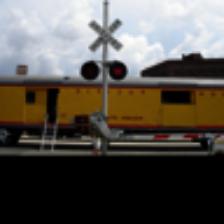
Label: NonHuman